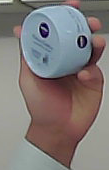
Product: nivea_baby